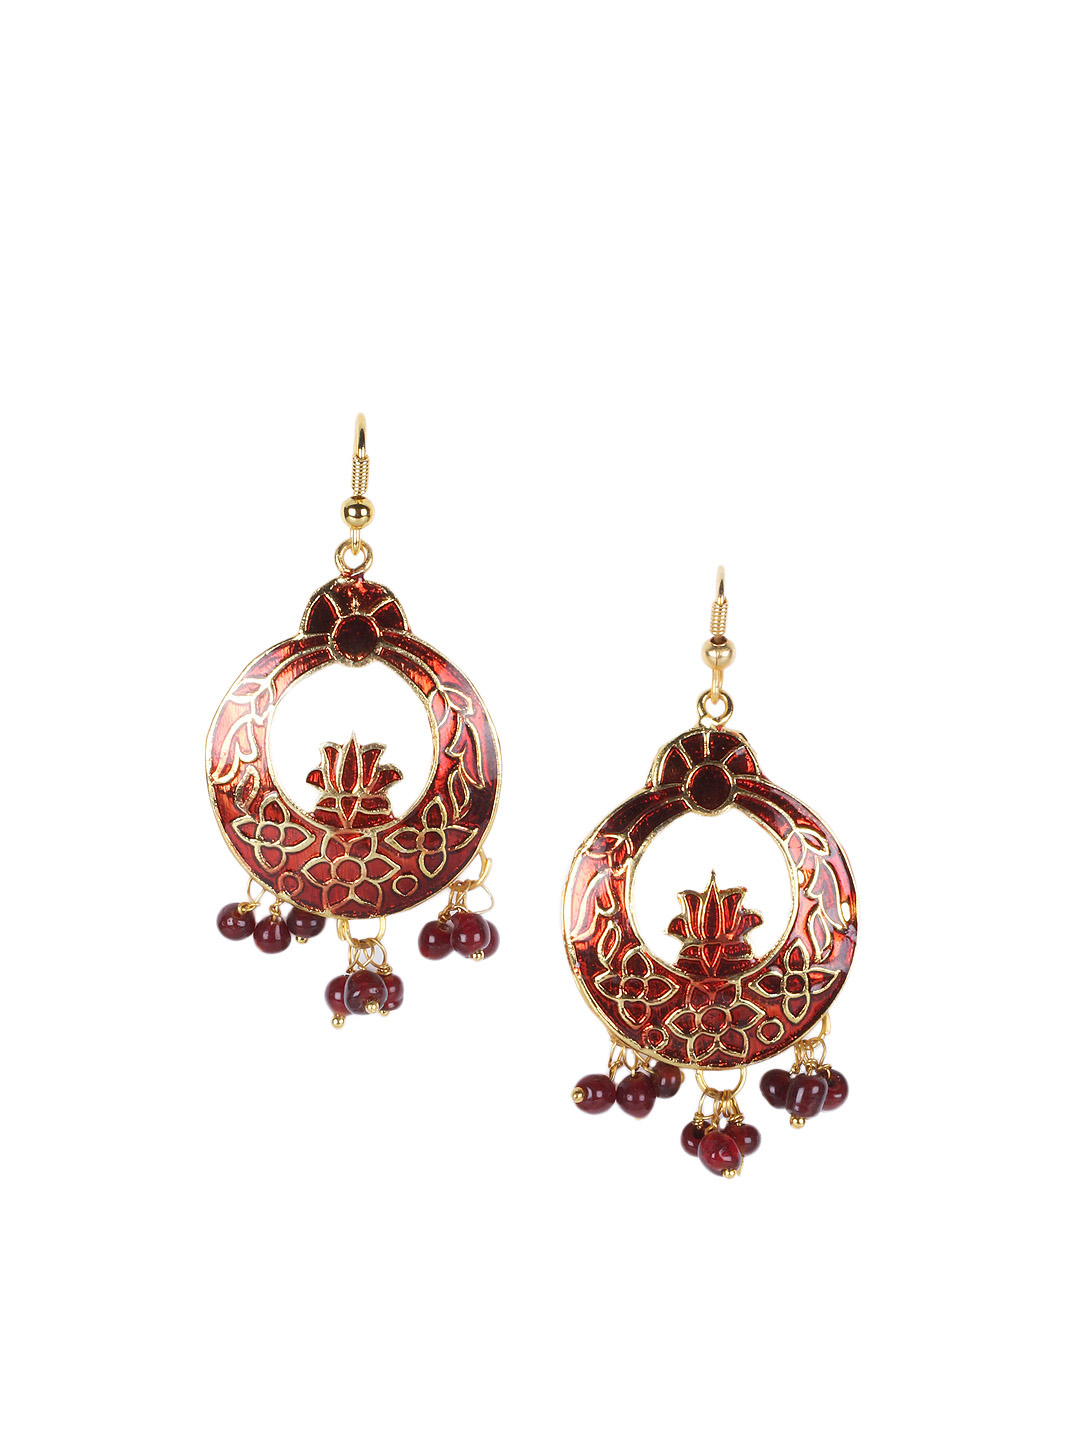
Adrika Red Earrings
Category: Accessories / Jewellery / Earrings
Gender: Women
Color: Red
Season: Summer 2012
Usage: Casual